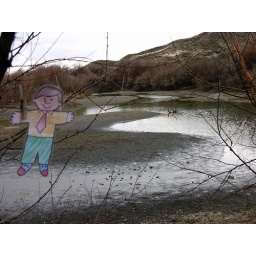
Bobby takes a look at the little water in the Humboldt river below the dam.